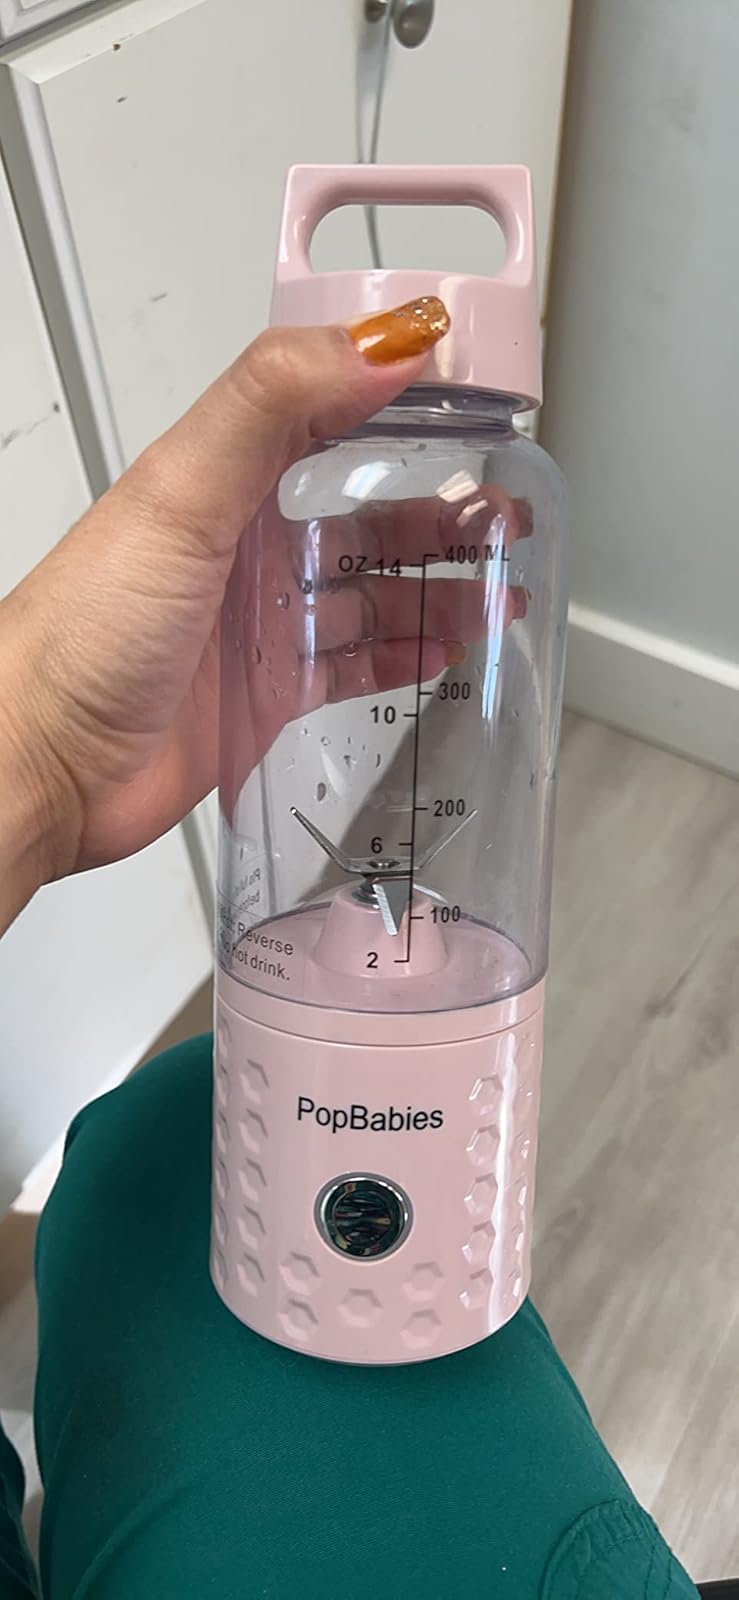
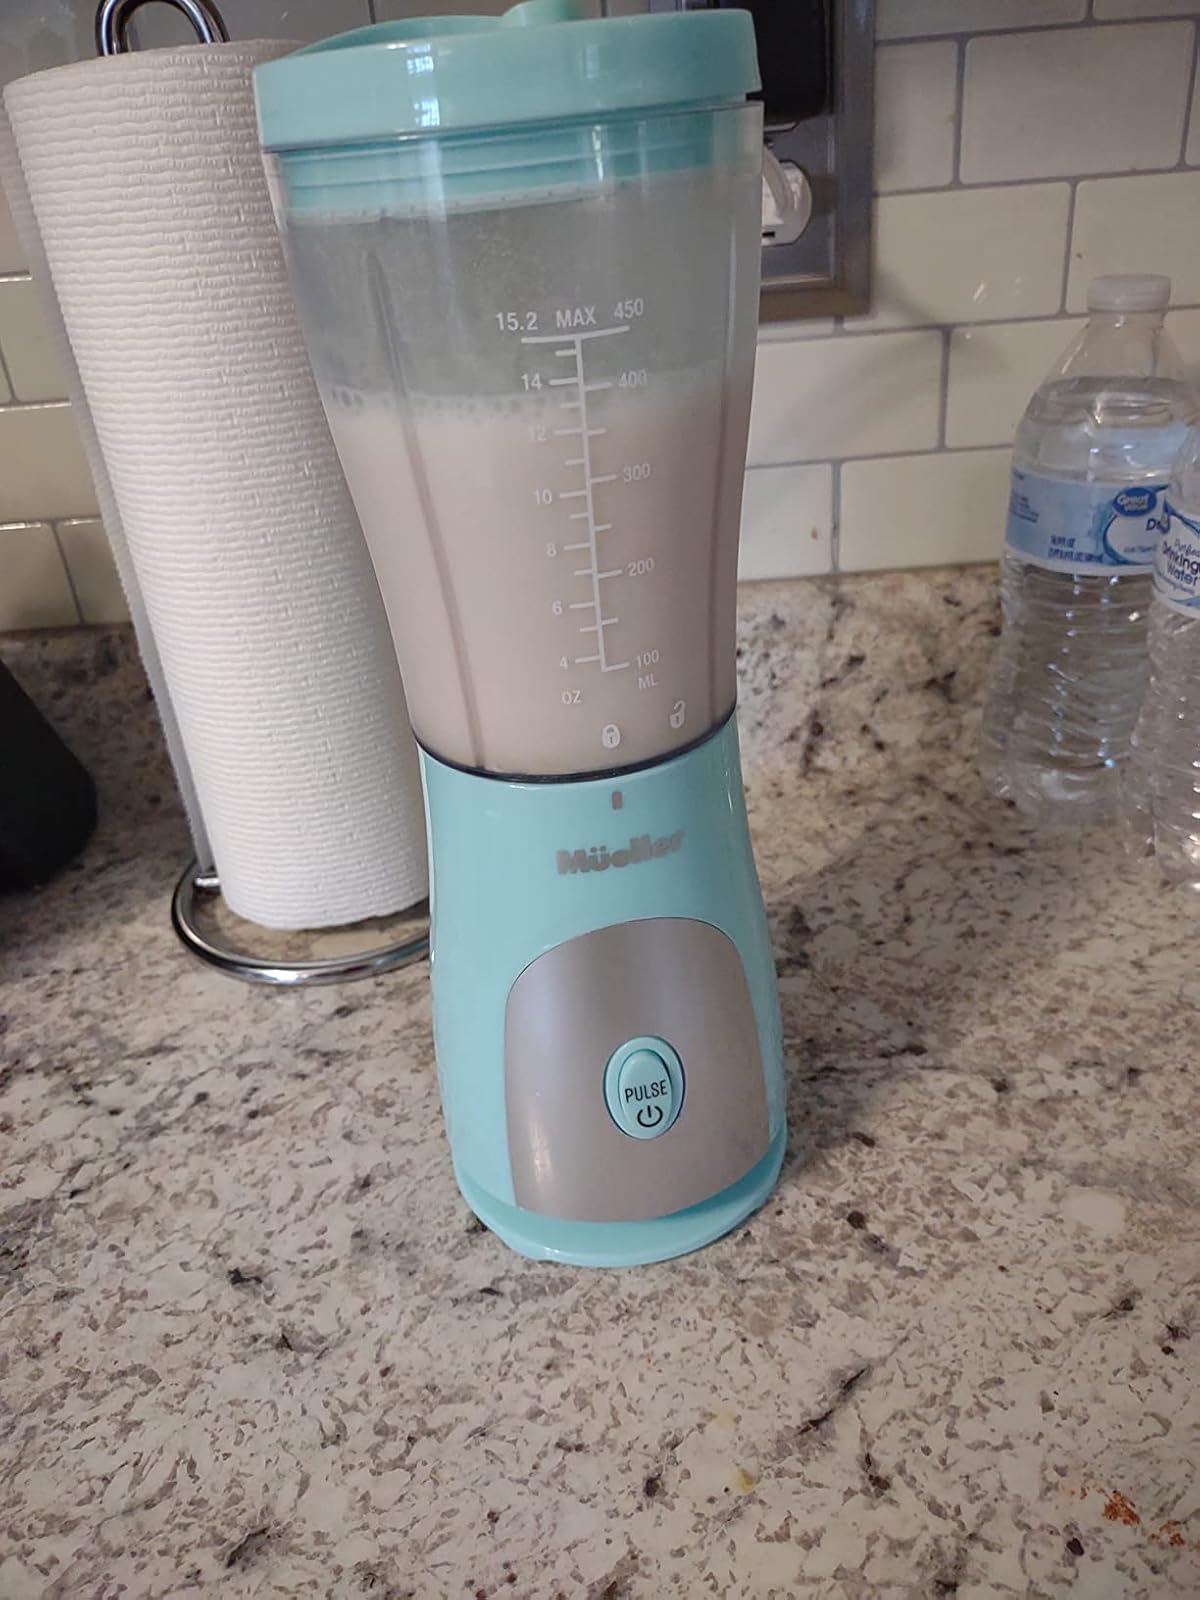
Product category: items_blender
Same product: no